Kurenivka mudslide

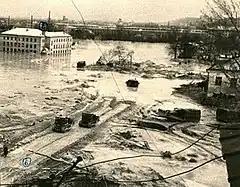

The Kurenivka mudslide occurred on 13 March 1961 in Kyiv, then a city in the Ukrainian SSR, Soviet Union. It took place near the historic Babi Yar ravine, which had been the site of the mass murder of more than 100,000 Jews and other civilians during World War II. The mudslide began at the edge of the ravine and dumped mud, water, and human remains into the streets of Kyiv. The Soviet authorities suppressed information about the disaster, and claimed 145 people were killed, while forbidding any memorial events for the victims. A 2012 study in Ukraine estimated that the number of victims was closer to 1,500.